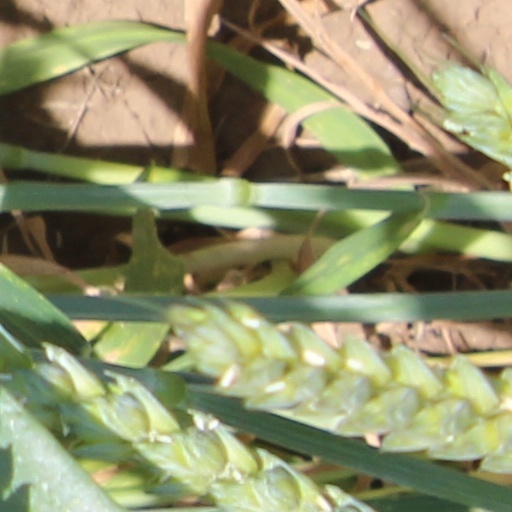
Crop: wheat